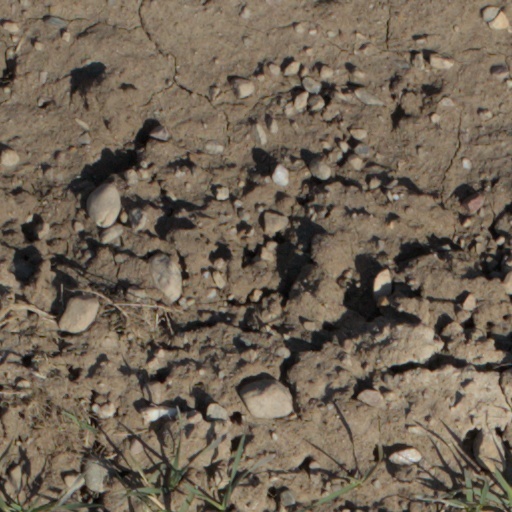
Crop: wheat